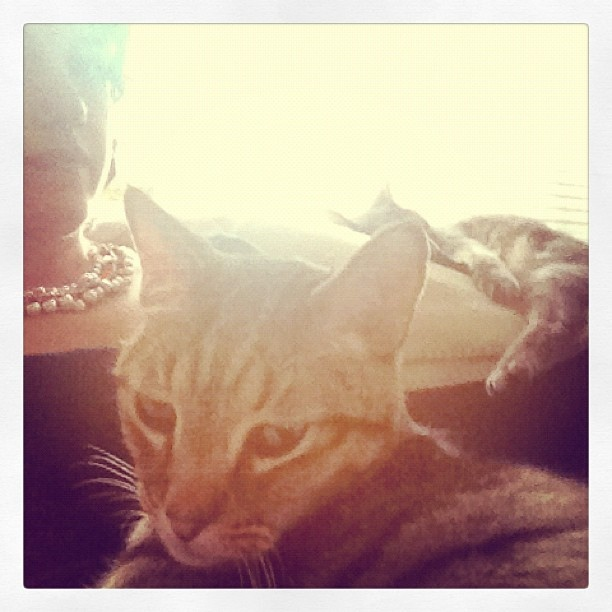
A cat laying next to another cat near a window.
I picture of a cat sitting on a ladies lap.
Two cats are sitting near each other close to a woman.
a cat sitting next to a woman as the other one sleeps
Two cats sitting with a woman near a window.